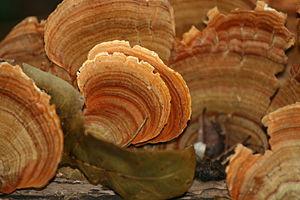
Stereum ostrea
Stereum ostrea est une espèce de champignons basidiomycètes de la famille des Stereaceae.